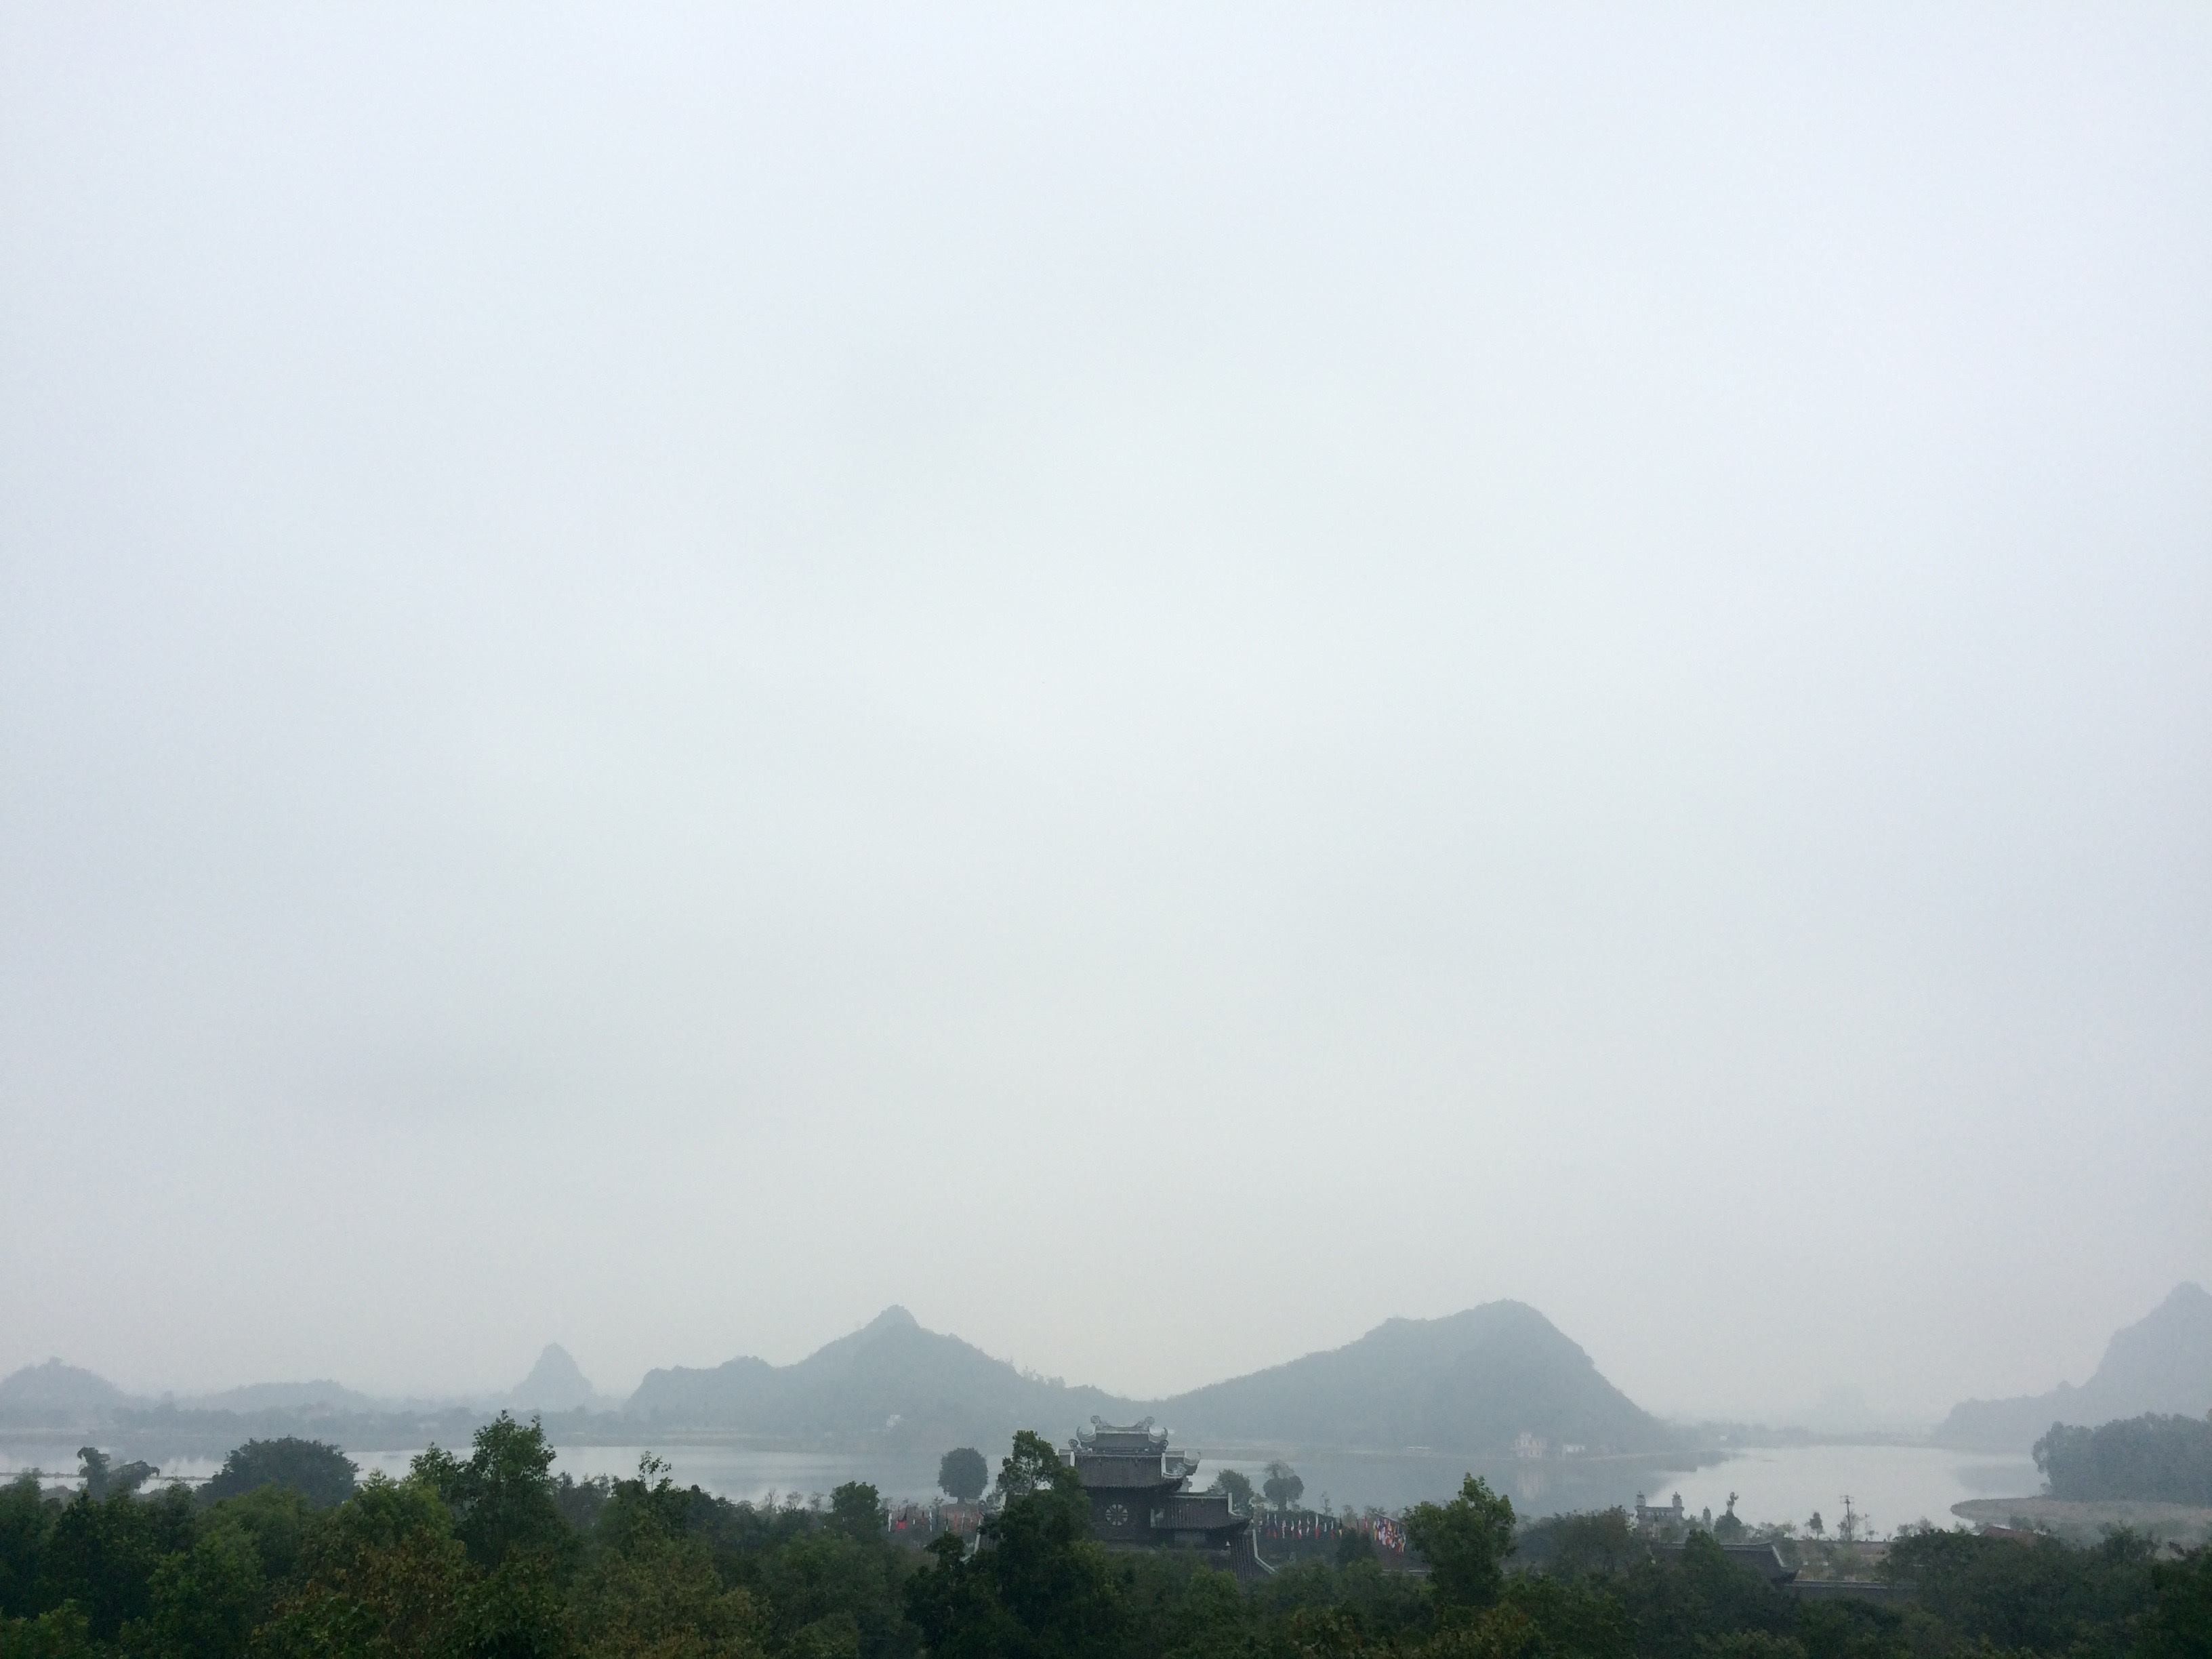
mountain, fog, mist, morning, hill, weather, haze, plain, atmospheric phenomenon